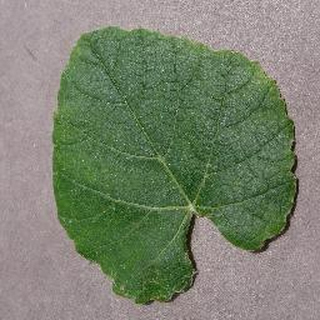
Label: healthy_grape